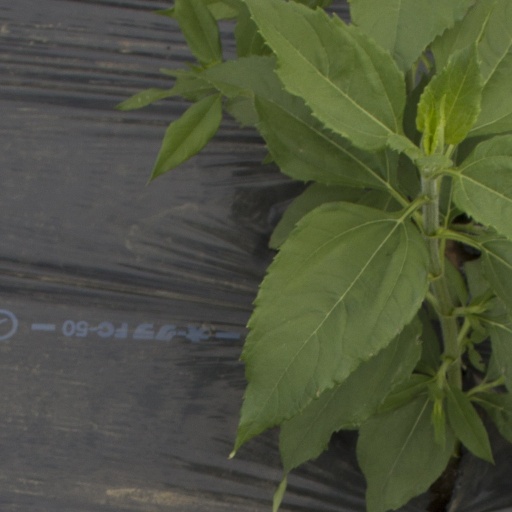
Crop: Jerusalem artichoke